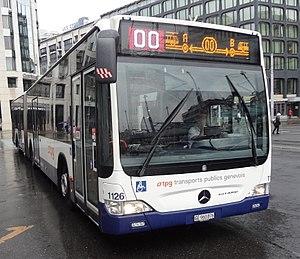
La Saga des Géants à Genève. Une ligne de bus spéciale est créée, qui fait le tour du centre ville. Devant la gare Cornavin.
La liste des lignes de bus de Genève recense les soixante-quatre lignes de bus exploitées par les Transports publics genevois.